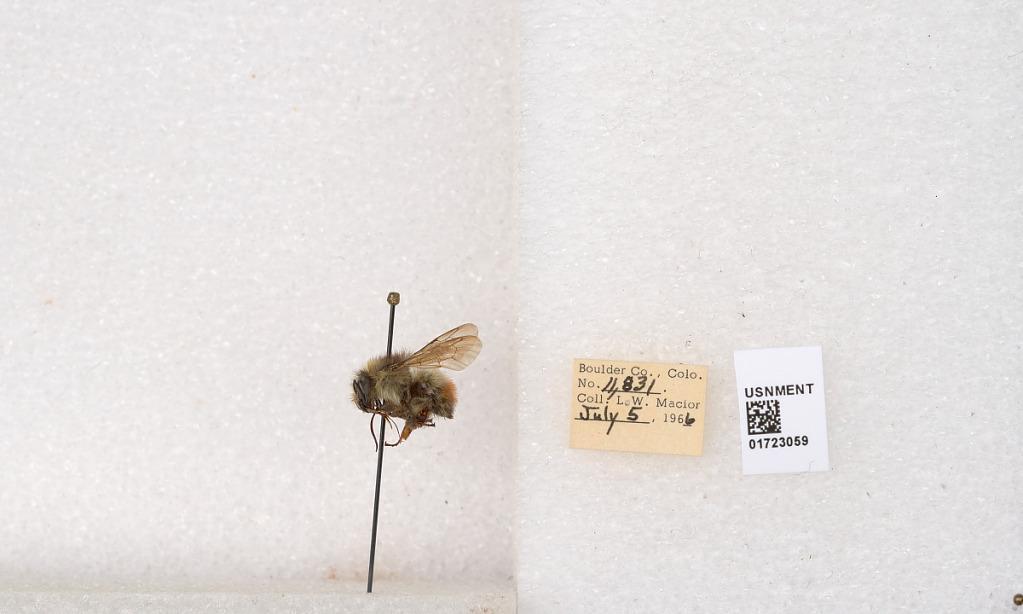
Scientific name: Bombus flavifrons Cresson
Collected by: L. Macior
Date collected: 1966-7-5
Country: United States
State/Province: Colorado
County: Boulder
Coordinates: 40.0925, -105.358